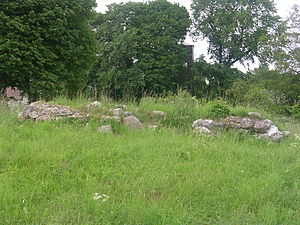
Gladsax hus
Ruinen.
Gladsax hus er en ruin efter rigsborgen Gladsaxehus en tidligere sædegård og ligger i Gladsax i Skåne et par kilometer vest for Simrishamn. Borgen lå umiddelbart øst for kirken og kirkegården.